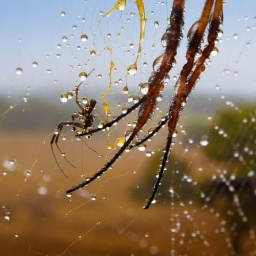
male and female golden orb spiders on opposite sides of the web in the rain.